United States Armed Forces

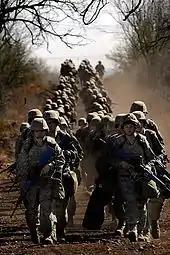
Air Force basic trainees in a base defense exercise at Air Force Basic Military Training

The Marine Corps modernization is being executed under the aegis of Force Design 2030, which is intended to return the service to its naval and amphibious roots serving as a "stand-in" force within contested areas of the maritime littorals. As part of this effort, the Marine Corps has begun establishing naval-focused Marine Littoral Regiments, consisting of a Littoral Combat Team, Littoral Anti-Air Battalion, and a Combat Logistics Battalion. The Littoral Combat Team is organized around an infantry battalion with an anti-ship missile battery, focused on conducting sea denial operations in support of the Navy.